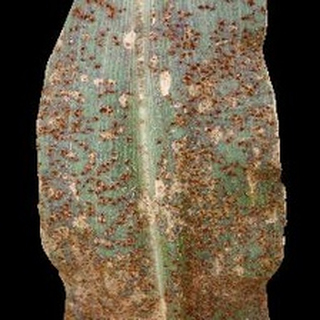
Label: corn_common_rust